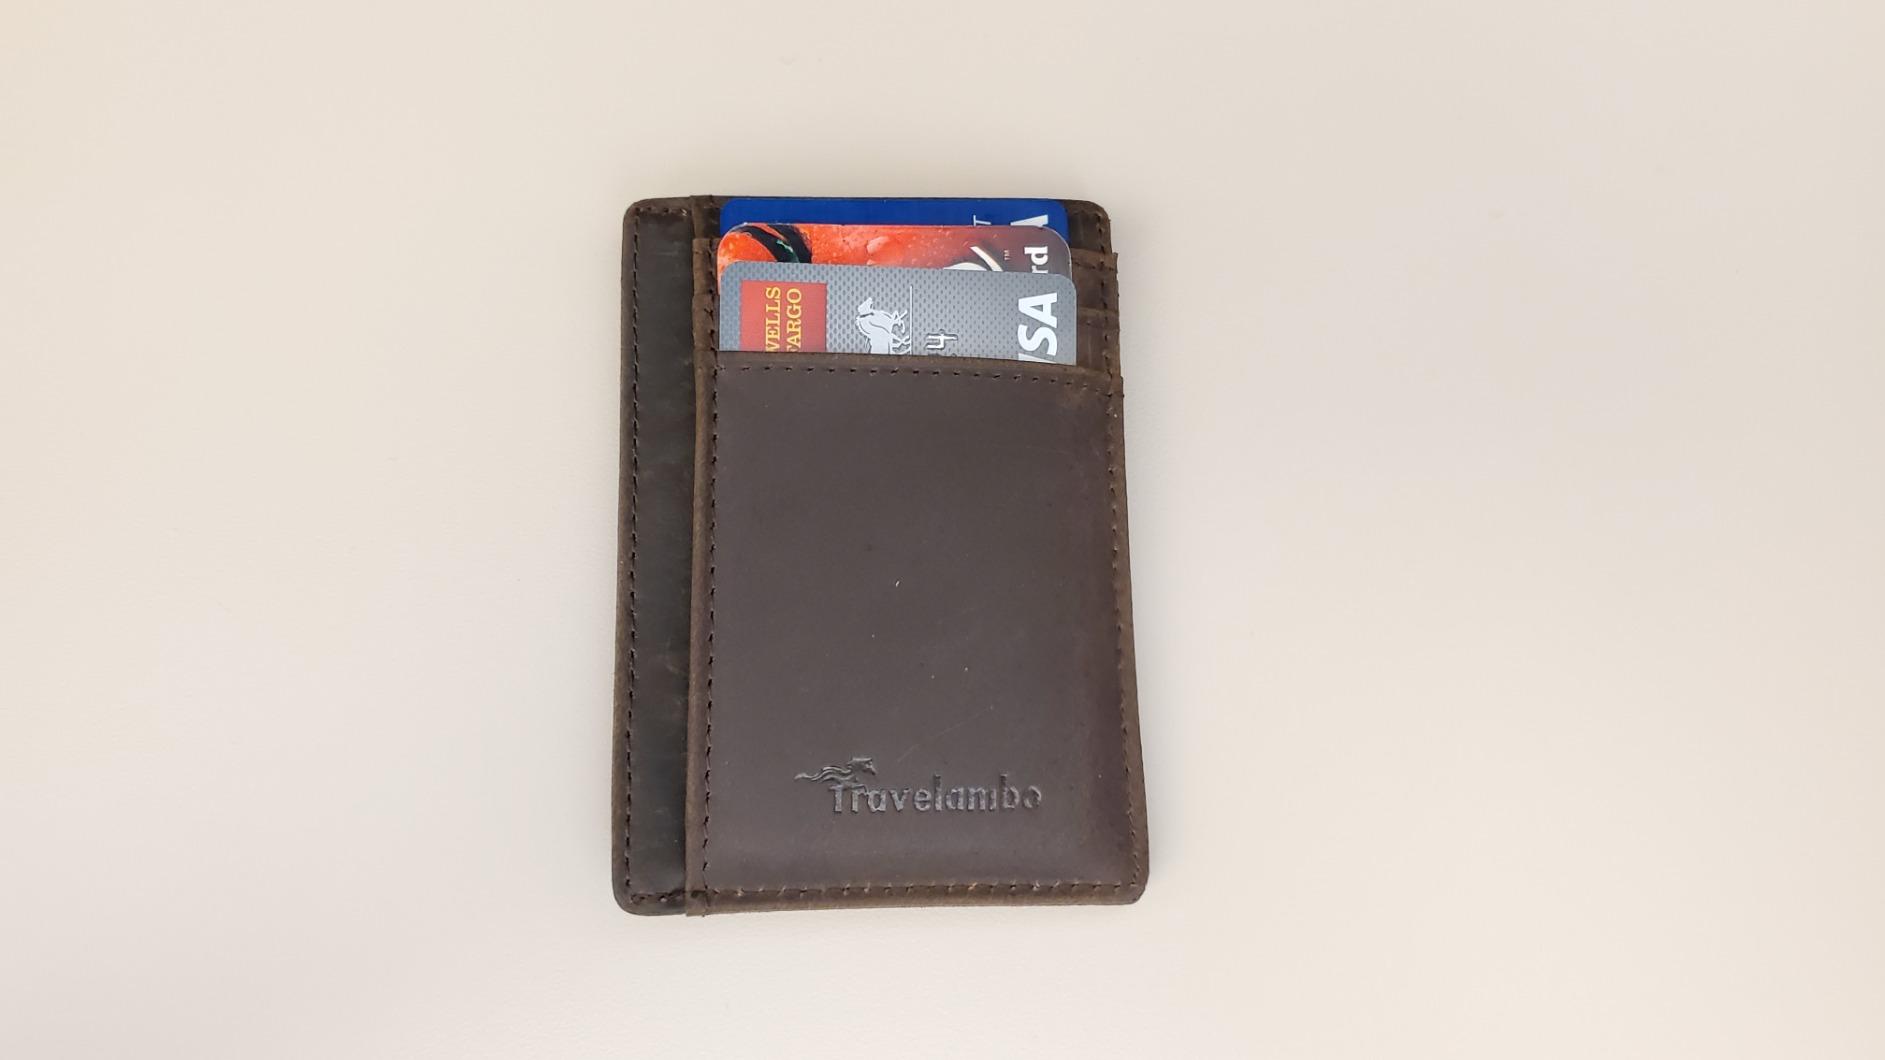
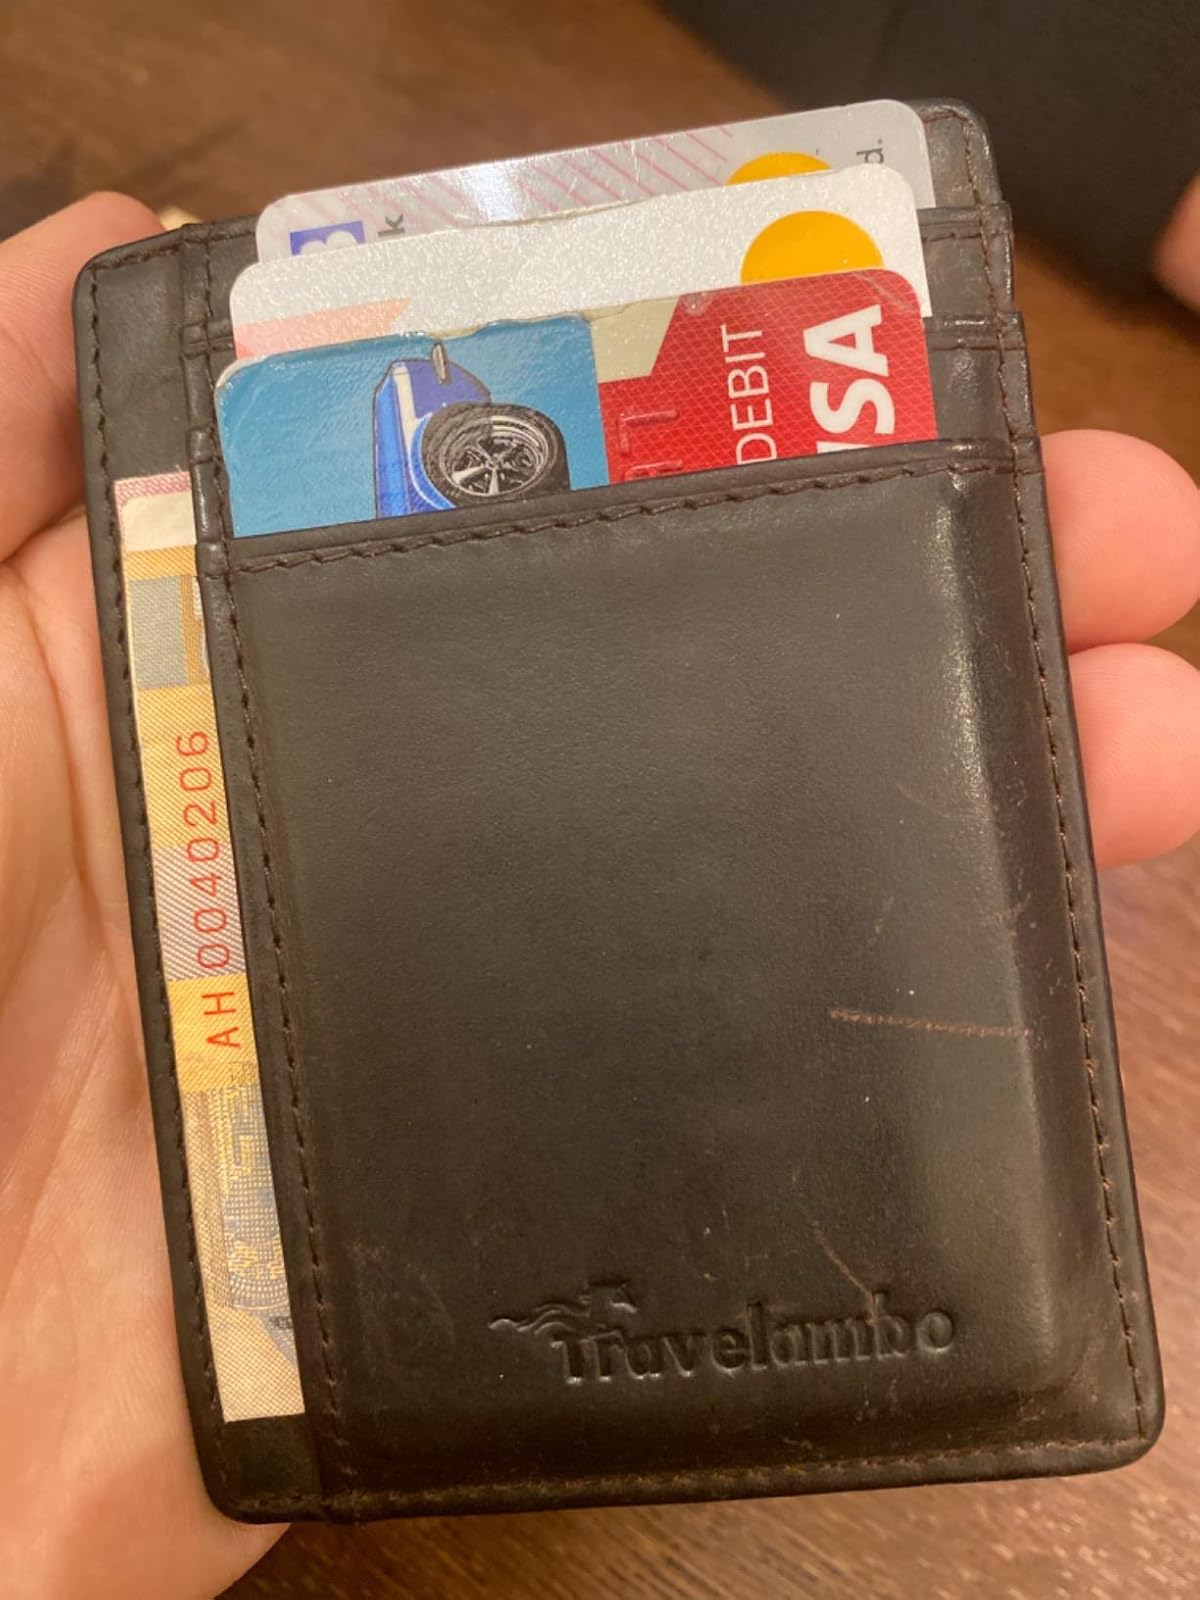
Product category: accessories_wallet
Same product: yes